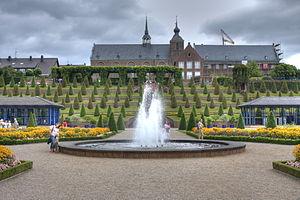
L’abbaye de Kamp est la première abbaye cistercienne fondée en Allemagne. Située dans la vallée du Rhin, en Rhénanie-du-Nord-Westphalie, elle est fondée au début du XIIᵉ siècle, et sécularisée par les armées napoléoniennes en 1803.